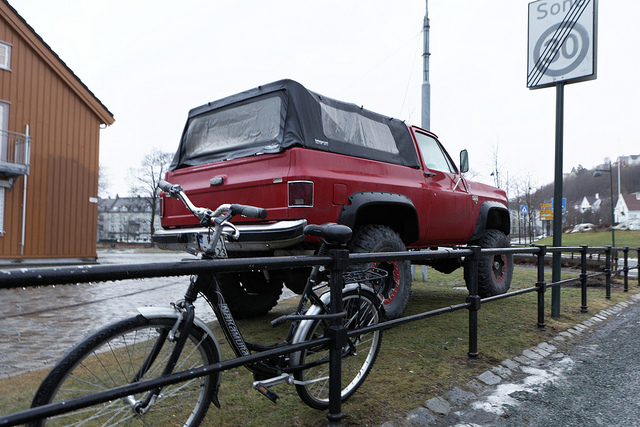
A red bronco truck sitting by a bicycle leaning on a rail.

A block bike is propped up on the fence railing as a red 40-wheel drive truck is parked behind it.

A bike leaning on a railing next to a red pickup truck

A bicycle is locked to a fence by a truck.